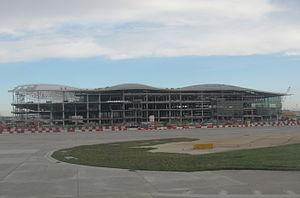
Construction d'un bâtiment du terminal 2 , à London Heathrow Airport.